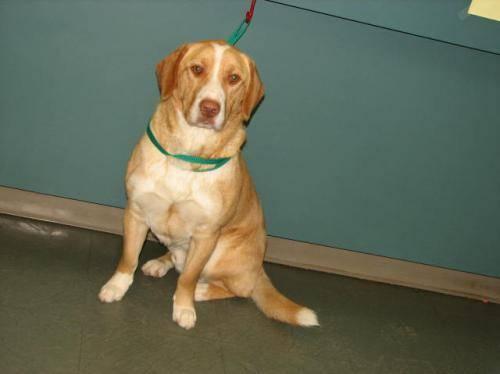
dog